Guérewol

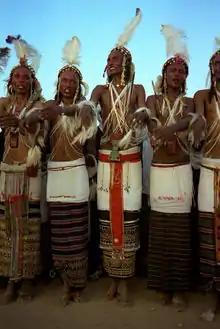
Participants in the Guérewol perform the "Guérewol" dance. The eventual winner was the tall young man in the middle. Photographed 1997 in Niger.

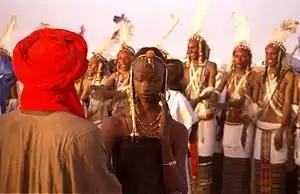

The Guérewol (var. Guerewol, Gerewol) is an annual courtship ritual competition among the Wodaabe Fula people of Niger. Young men dressed in elaborate ornamentation and made up in traditional face painting gather in lines to dance and sing, vying for the attentions of marriageable young women. The Guérewol occurs each year as the traditionally nomadic Wodaabe cattle herders gather at the southern edge of the Sahara before dispersing south on their dry season pastures.